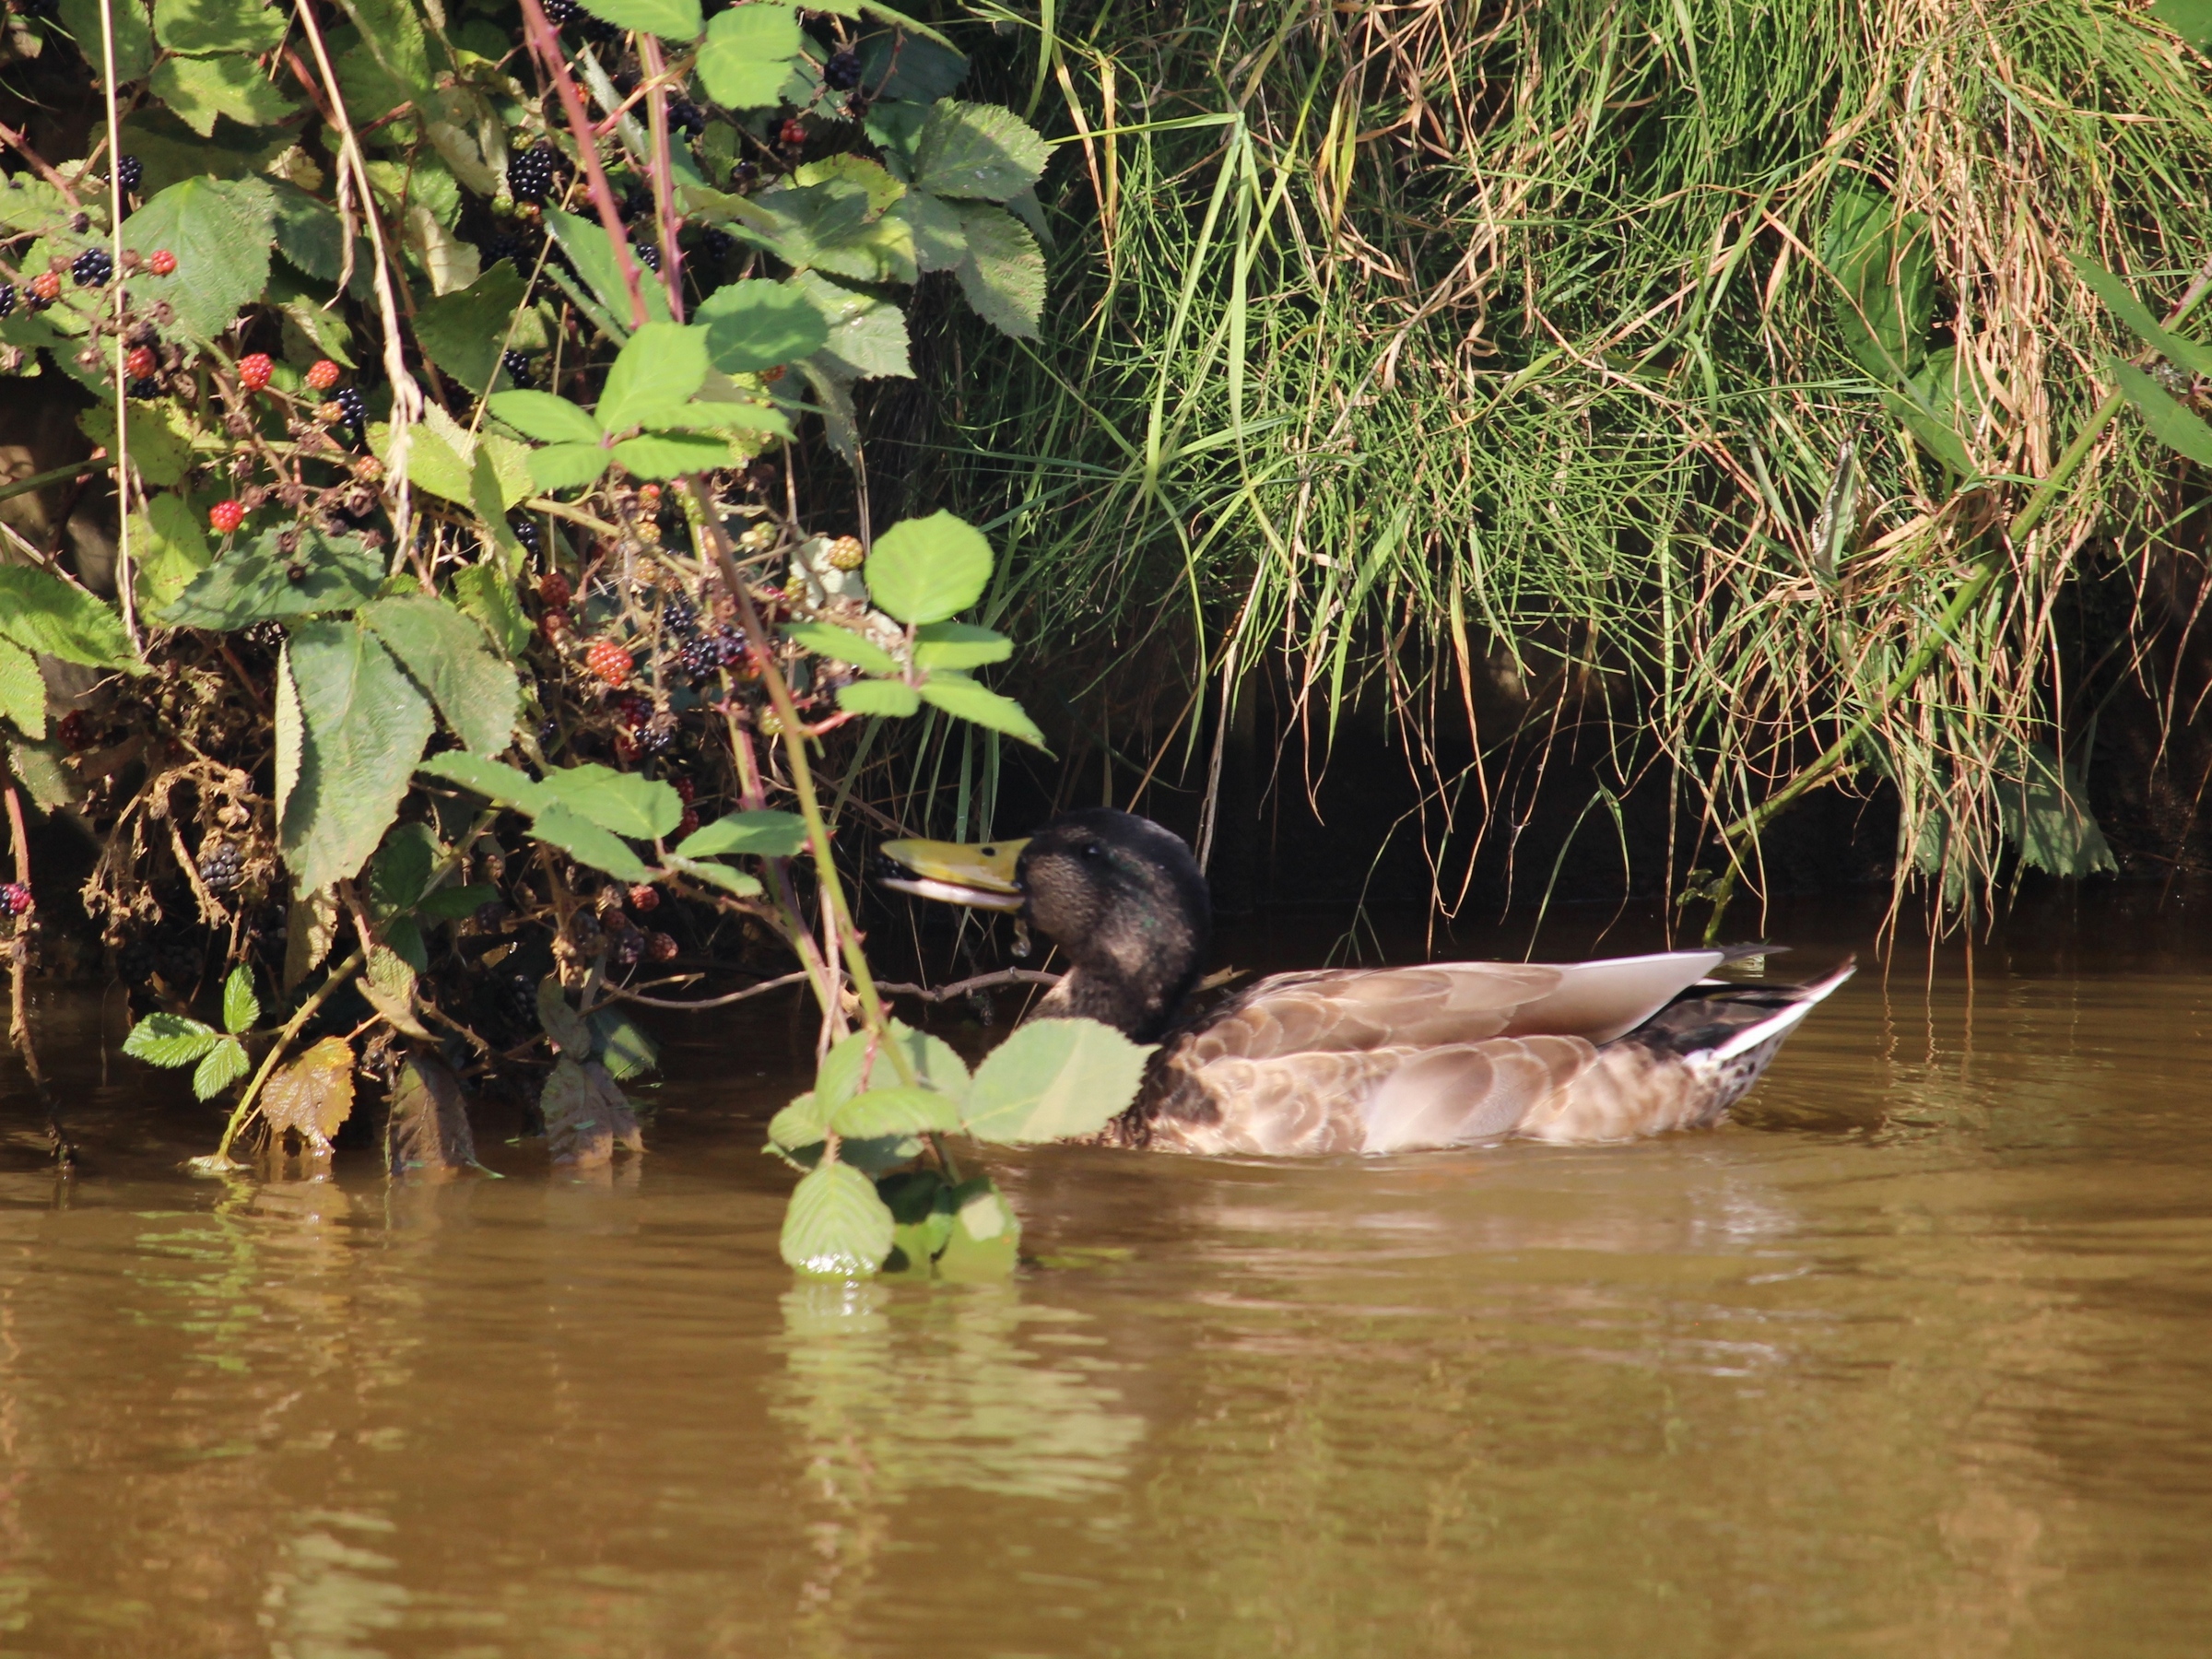
water, nature, swamp, bird, countryside, flower, river, pond, wildlife, jungle, botany, fauna, duck, rainforest, wetland, ducks, habitat, waterfowl, water bird, sandbach, towpath, trentmerseycanal, mallards, natural environment, ducks geese and swans